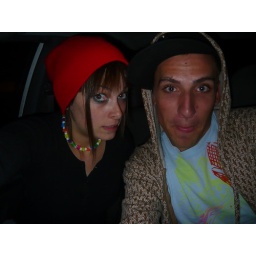
in his hat in his car some time like a month ago